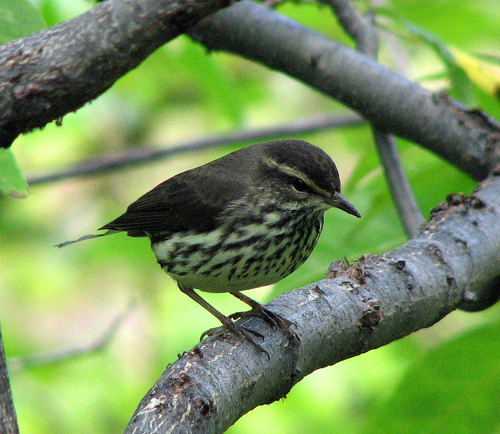
this is a gray bird with a light green and black speckled belly.
a small sparrow-like bird that is black on its dorsal side and off-white on its ventral side with black spots on white.
bird has brown body feathers, spotted breast feather, and thin beakthe bird has a black crown and a small black bill that is sharp.
a small bird with a speckled black and light yellow belly, with long, skinny legs.
this bird has wings that are black with a spotted black and white belly
this bird is white and black in color, with a black beak.
small bird with a black and white breast and black crown.
this bird has a brown crown, brown primaries, and a white belly.
a small bird with a yellow belly with black speckles.
Species: Northern Waterthrush